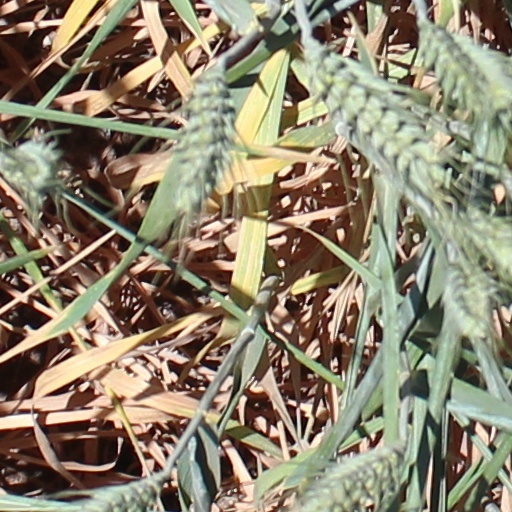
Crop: wheat